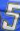
Number: 5